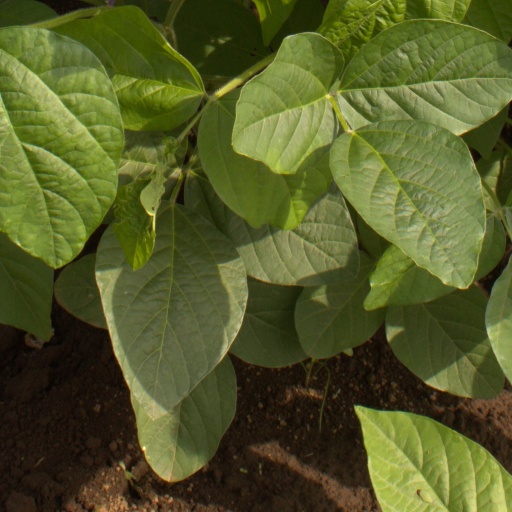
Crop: soybean